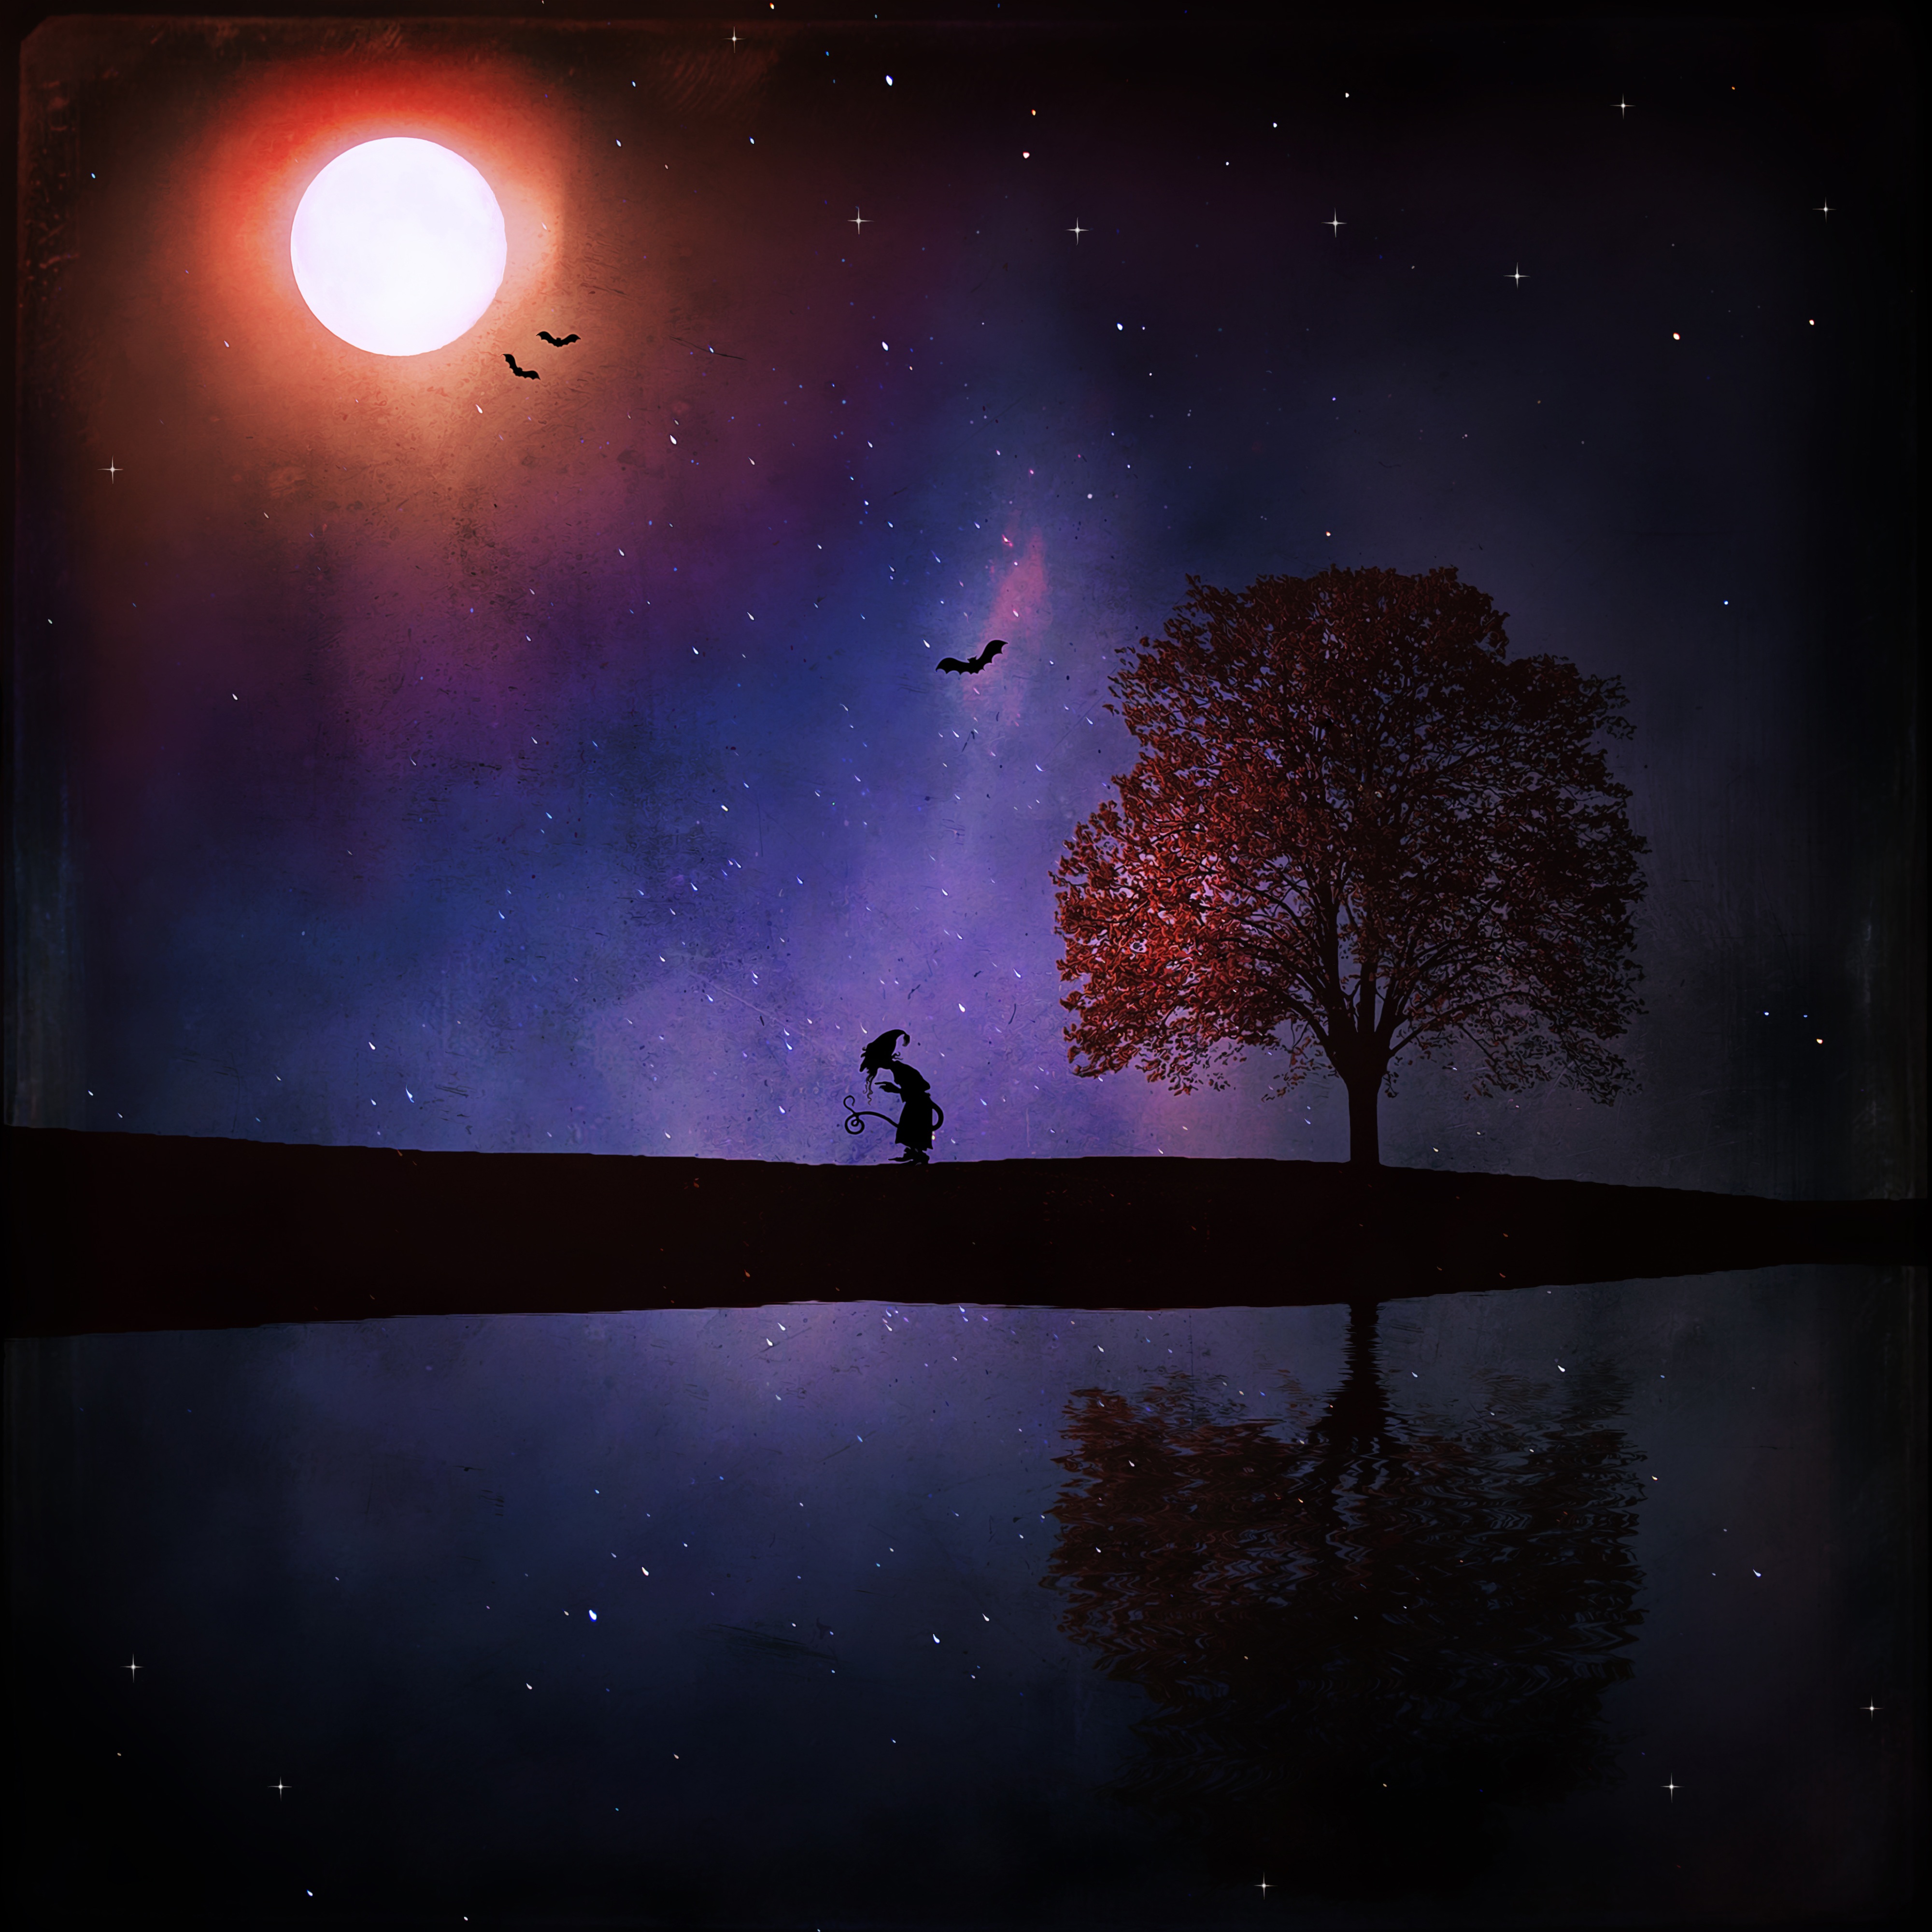
landscape, tree, sky, night, star, lake, atmosphere, mystical, dark, reflection, space, darkness, galaxy, moon, aurora, moonlight, painting, nebula, outer space, astronomy, universe, bat, midnight, magician, screenshot, digital painting, astronomical object